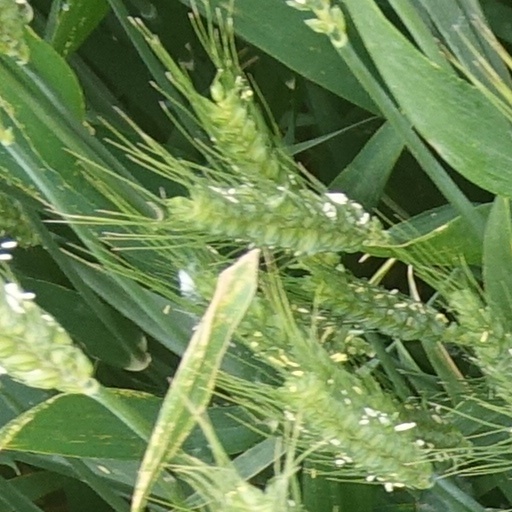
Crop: wheat